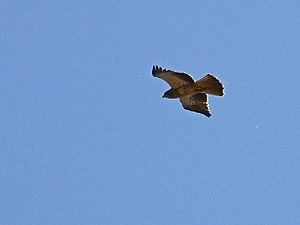
Aigle botté à Miramont-de-Comminges, 31800 France
Miramont-de-Comminges est une commune française située dans le département de la Haute-Garonne en région Occitanie. Ses habitants sont appelés les Miramontais.